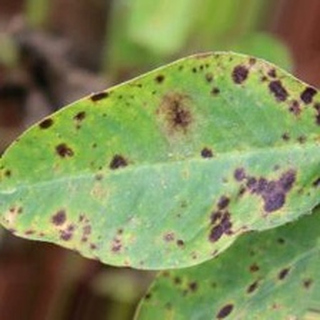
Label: groundnut_late_leaf_spot